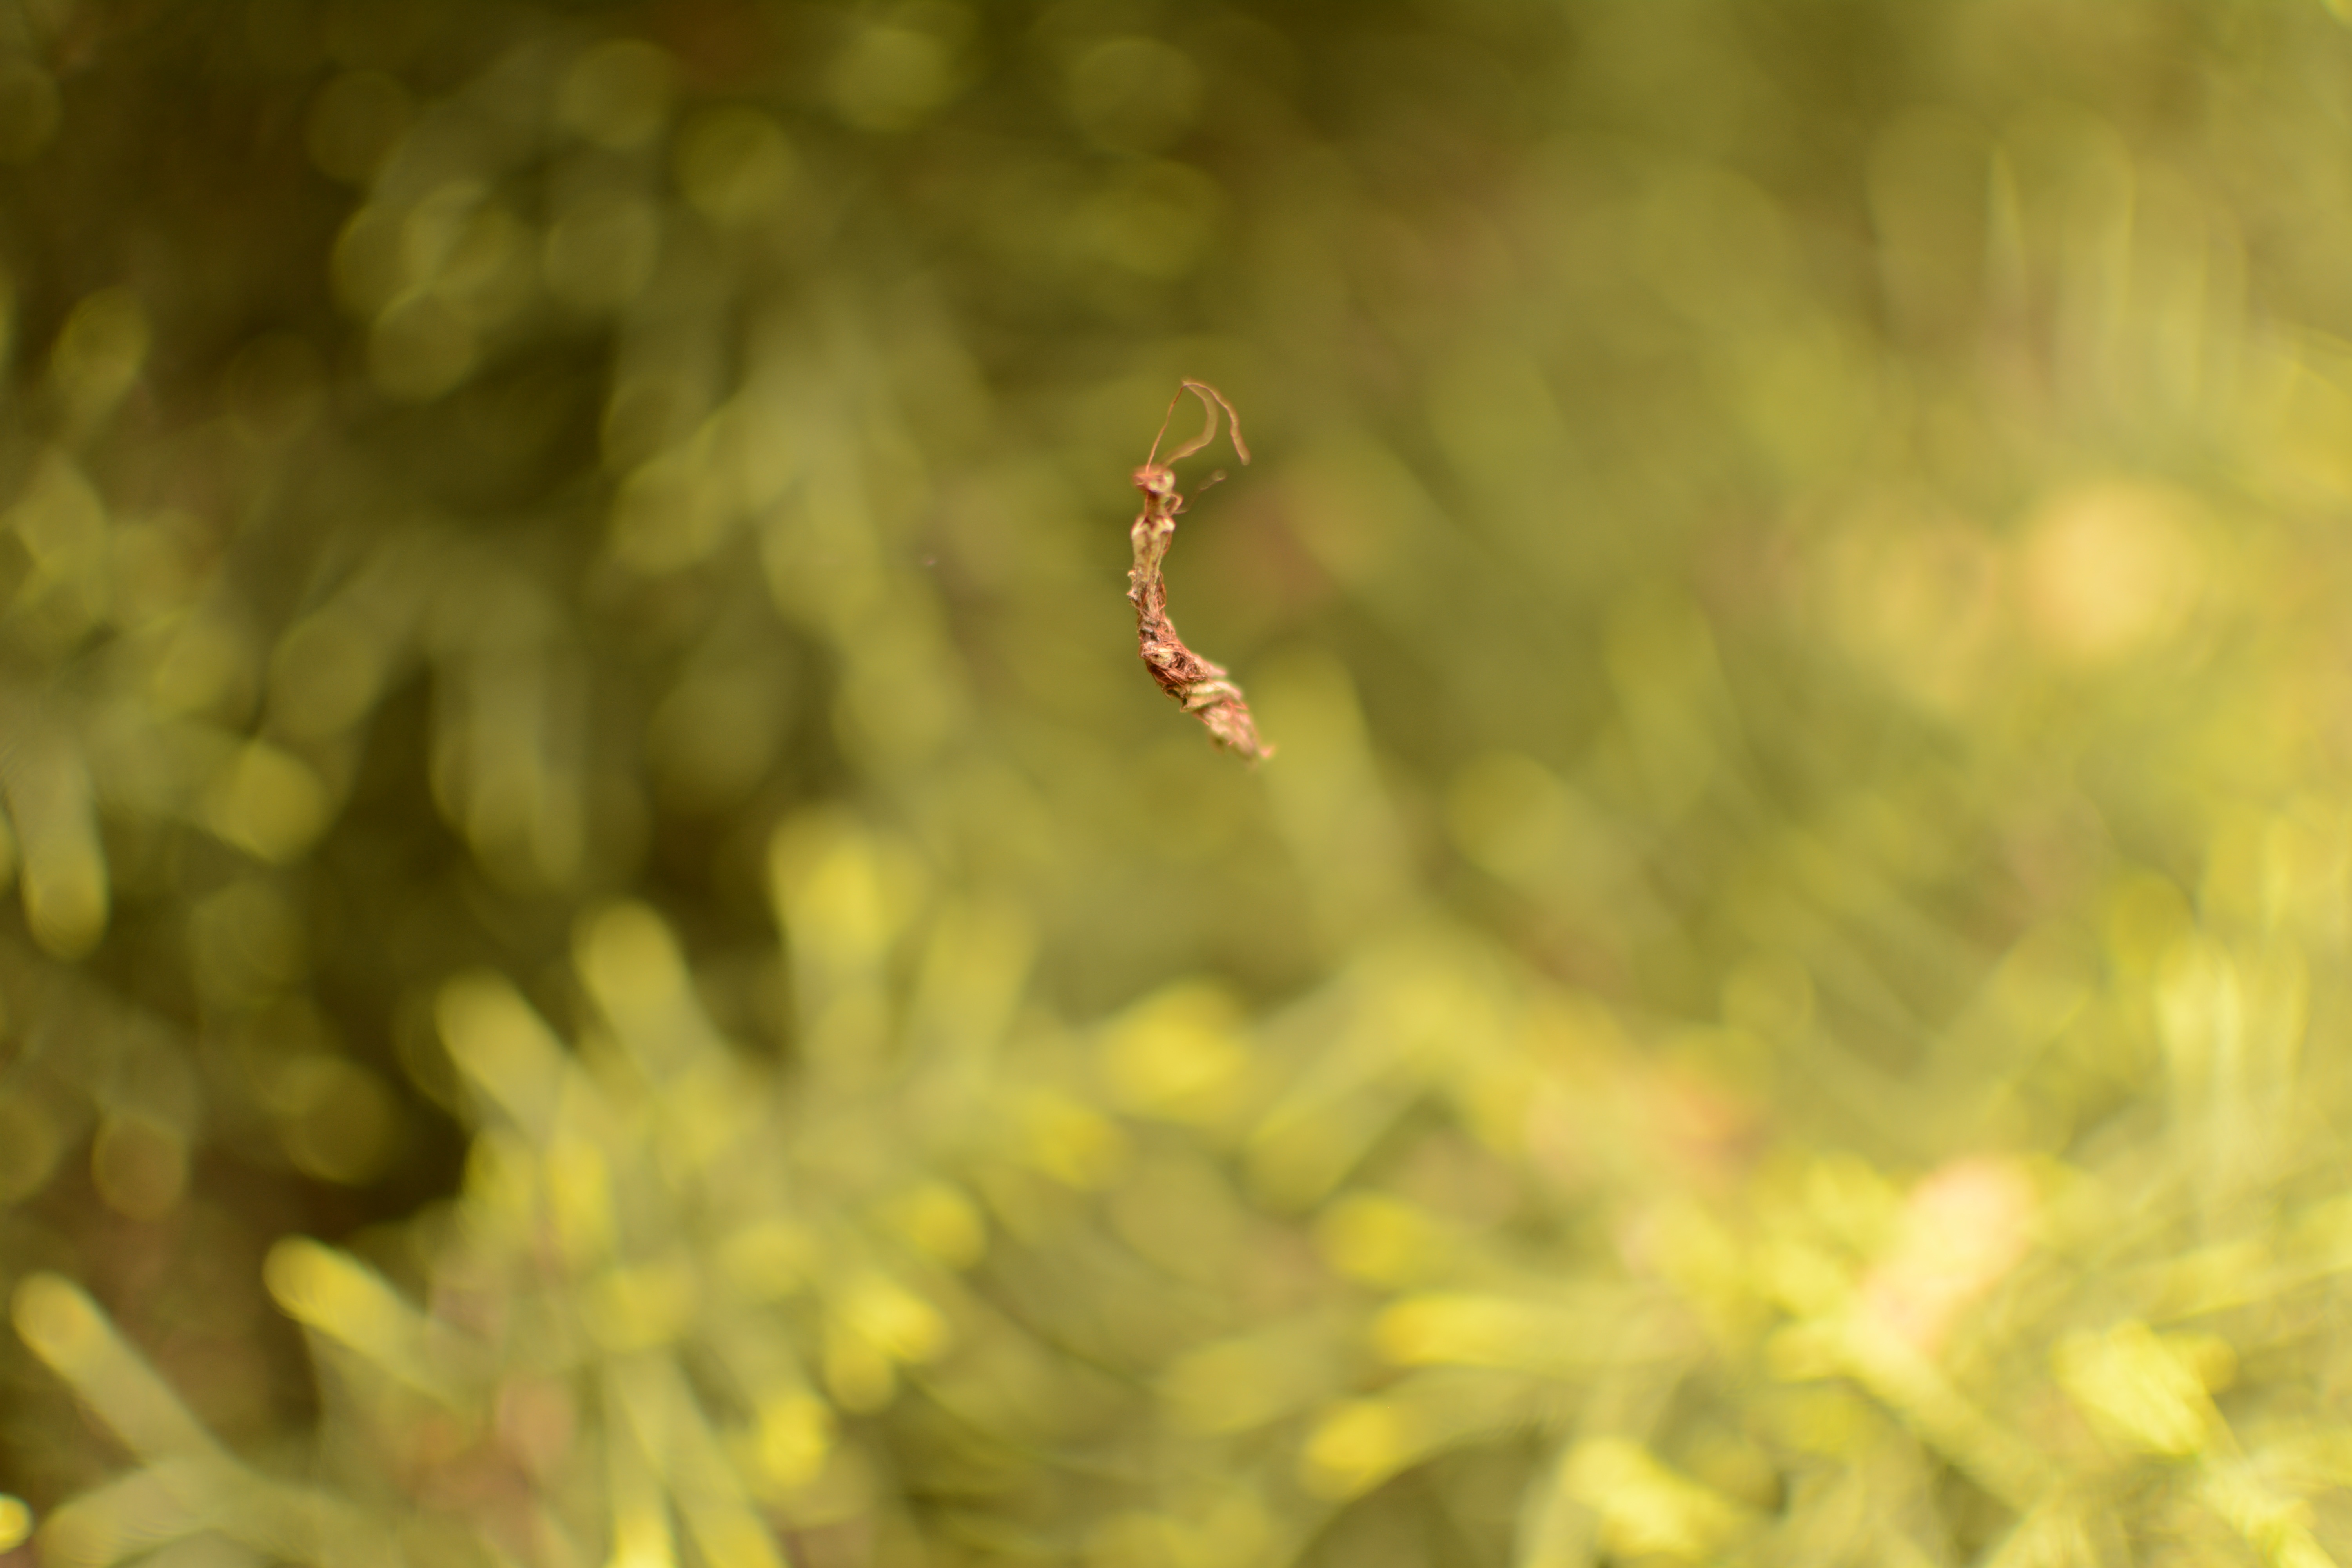
tree, nature, branch, plant, sunlight, leaf, flower, pollen, green, autumn, botany, yellow, flora, close up, macro photography